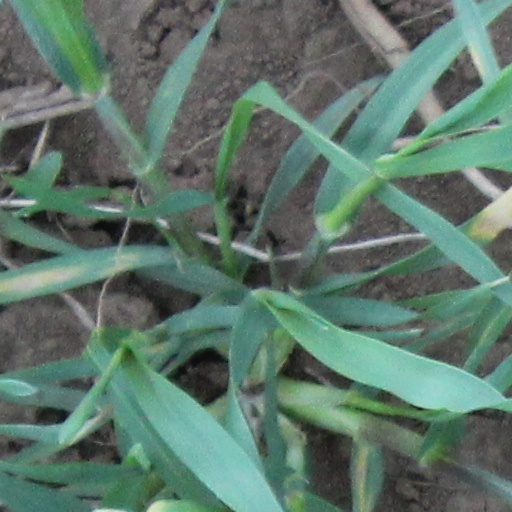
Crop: wheat